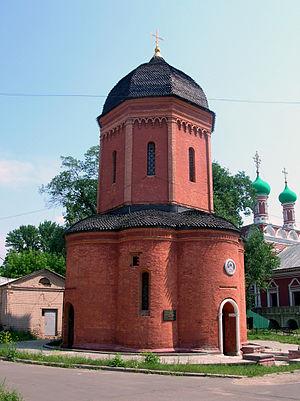
Alosius le Jeune ou Alevis Novi, ou encore en russe : Ламберти да Монтиньяна ou Alexis Lamberti de la Montagne, est un architecte italien de la renaissance. Il travailla en Russie et en Crimée.